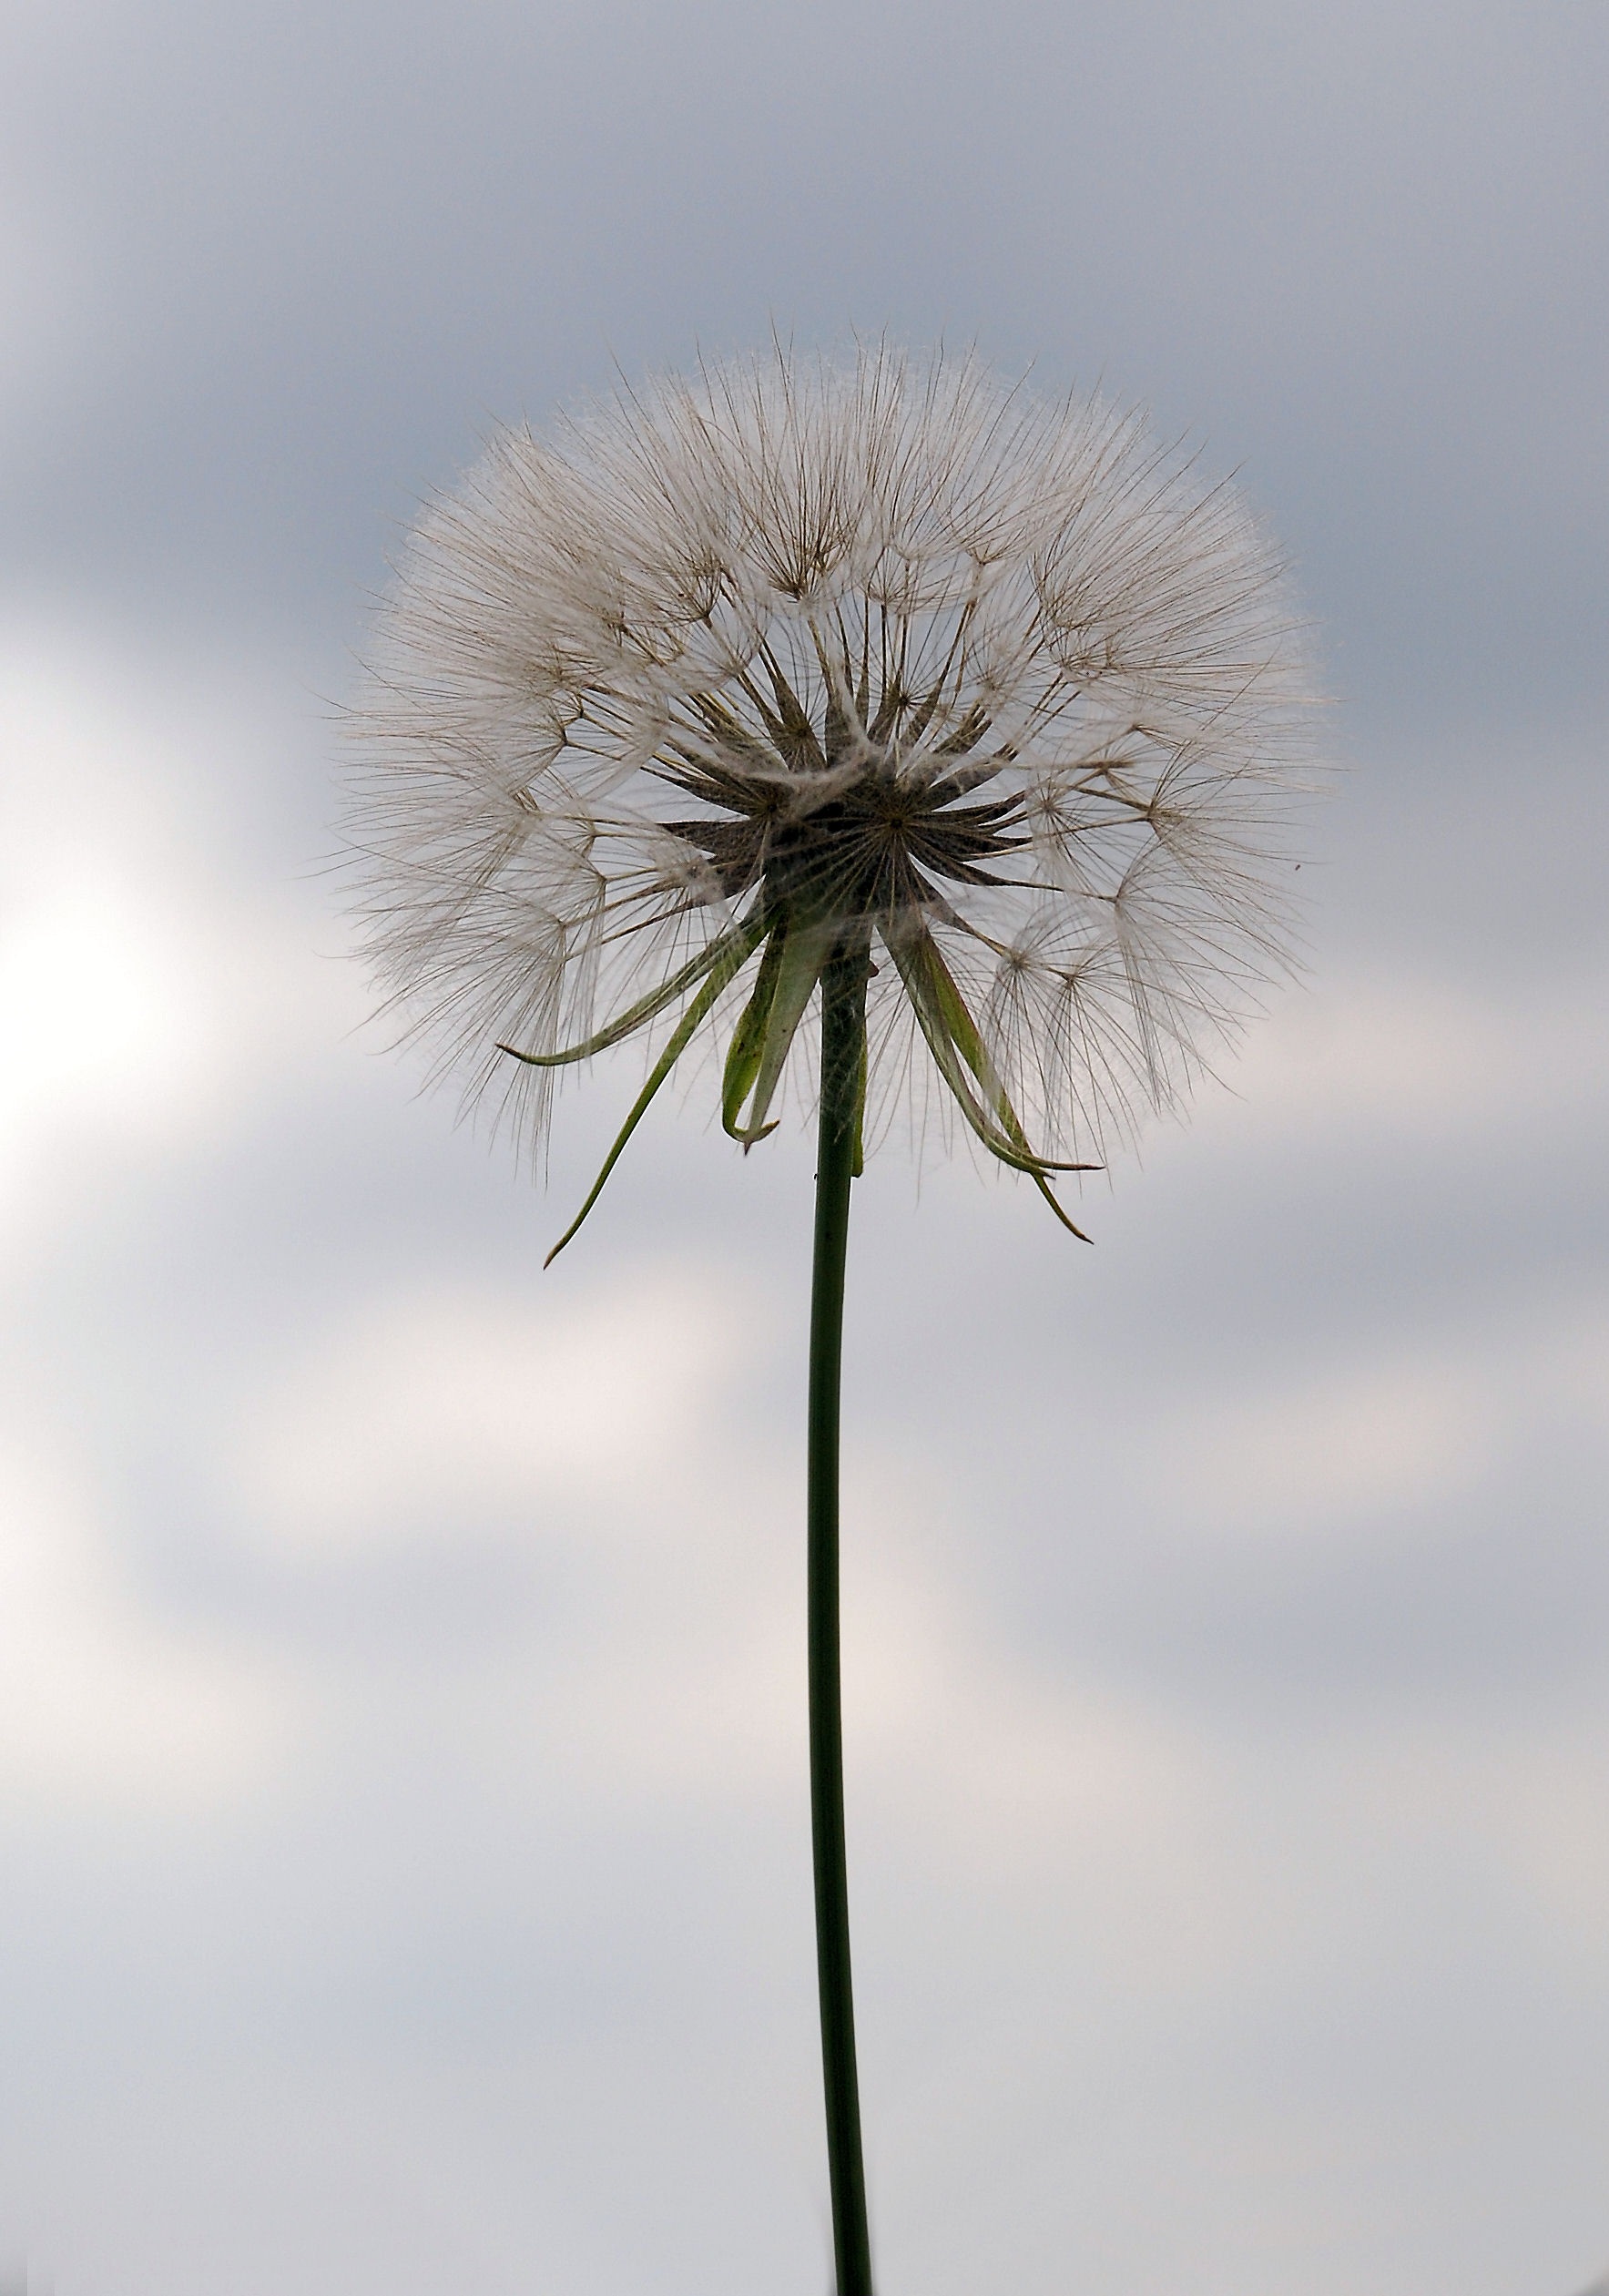
nature, plant, sky, field, dandelion, flower, fluffy, botany, flora, weed, close up, seeds, thistle, detail, blow, macro photography, flowering plant, daisy family, grass family, plant stem, land plant